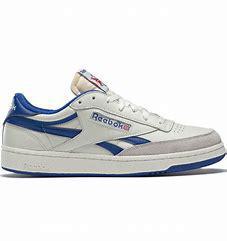
Brand: Reebok
Model: Club C Revenge